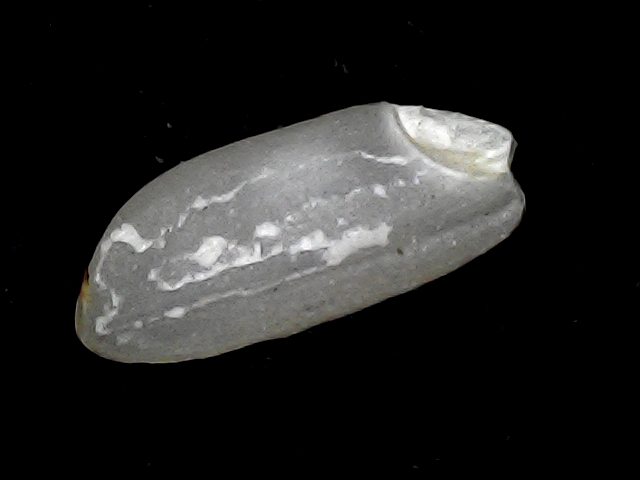
Rice variety: BD91